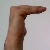
The image shows a hand gesture representing a space in Indian Sign Language.